Saxon State and University Library Dresden

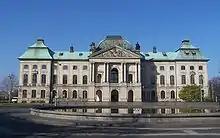
The Japanische Palais held the collections of the State Library for 159 years.

The SLUB's main building was drafted by the architectural office Ortner & Ortner and erected from 1999 to 2002. On more than 40,000 square metres, the building provides approximately 1,000 study desks, of which 200 are located in the main reading room. The construction costs amounted to roughly 90 million Euros.